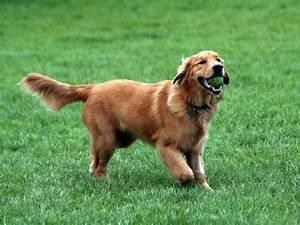
dog